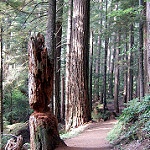
Scene: Outdoor